Sun conure

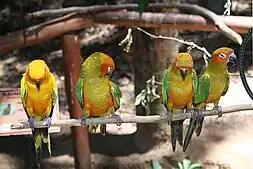
Adult on the left and three juveniles on the right

On average, sun conures weigh around 110 g (4 oz) and are around 30 cm (12 in) long. The sexes are similar in plumage, although hens may be lighter and slenderer in body, having a shorter tail, with a smaller, rounder head and a smaller beak. Adults have a rich yellow crown, nape, mantle, lesser wing coverts, tips of the greater wing coverts, chest, and underwing coverts. The face and belly are orange with red around the ears. The base of the greater wing coverts, tertials, and base of the primaries are green, while the secondaries, tips of the primaries, and most of the primary coverts are dark blue. The tail is olive-green with a blue tip. From below, all the flight feathers are dark greyish. The bill is black. The legs and the bare eye ring are grey, but the latter often fades to white in captivity (so using amount of grey or white in the eye ring for determining "purity" of an individual can be misleading). It is easily confused with the closely related jandaya parakeet and sulphur-breasted parakeet, but the former has entirely green wing coverts, mantle, and vent, while the latter has green mottling to the mantle and less orange to the underparts. The sun conure is also superficially similar to the pale-billed golden parakeet.